USS Santa Olivia

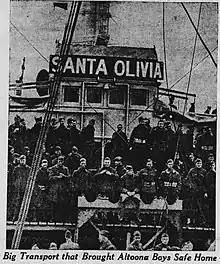
The return of U.S. troops aboard "Santa Olivia" was front page news in the "Altoona Tribune", 15 May 1919

"Santa Olivia" was assigned to the Naval Overseas Transportation Service (NOTS) upon commissioning. Departing from Philadelphia on 15 July 1918 for New York, the ship made two round-trip voyages to Europe before the war's end on 11 November 1918. Sailing from New York each time, she carried a total of 10,773 tons of general cargo to Marseille.